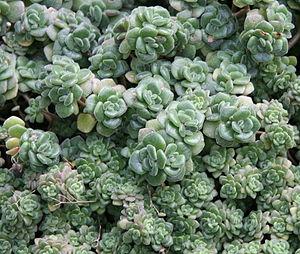
Aichryson tortuosum est une espèce de plantes grasses de la famille des Crassulaceae et du genre Aichryson. Elle est endémique de Fuerteventura et de Lanzarote, deux îles Canaries.